Salt Research

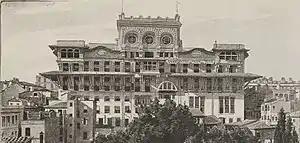
The Imperial Ottoman Bank headquarters in 1896

SALT has three exhibition spaces, all owned by Garanti BBVA: the former headquarters of the Imperial Ottoman Bank in Galata, Istanbul; a former apartment block, the Siniossoglou Apartments, in Beyoğlu, Istanbul; and a former guest-house of the Ottoman Bank in Ulus, Ankara.